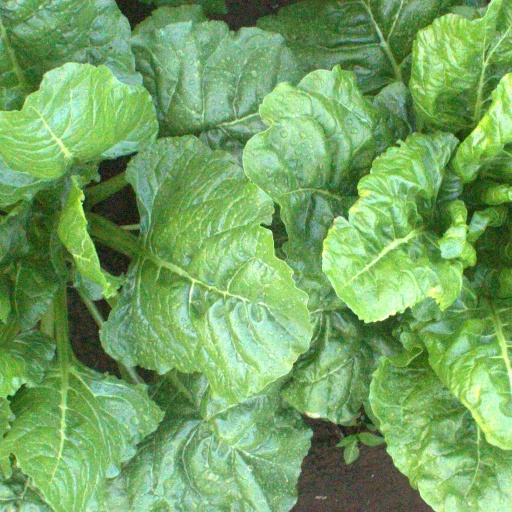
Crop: sugar beet